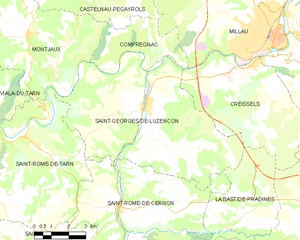
Saint-Georges-de-Luzençon est une commune française située dans le département de l'Aveyron, en région Occitanie.